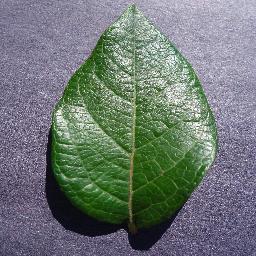
Label: Blueberry___healthy